Jefta van Dinther

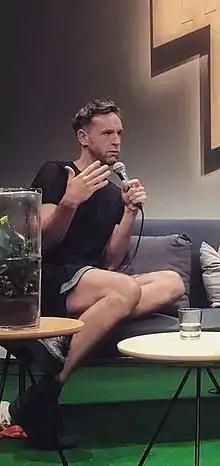
Jefta van Dinther at Tanz im August (2017)

Jefta van Dinther (born 4 March 1980 in Utrecht) is a Dutch-Swedish choreographer and dancer. Today van Dinther lives and works in Berlin and Stockholm.